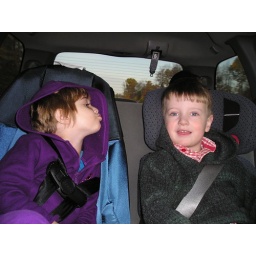
Riding in cars with boys